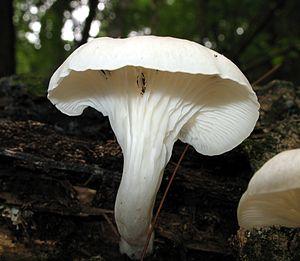
Le Pleurote pulmonaire est une espèce de champignons du genre Pleurotus, très proche du Pleurote en huître mais il y a malgré tout quelques différences notables. Le chapeau du Pleurote pulmonaire est plus pâle et plus petit que celui du Pleurote en huître et son pied est plus développé. Il préfère aussi des climats plus chauds et apparaît plus tardivement durant l'été. Par ailleurs, le goût et la culture des deux espèces sont généralement considérées identiques. En Amérique du Nord, il ressemble beaucoup à Pleurotus populinus, qui se développe uniquement sur les trembles et les peupliers.